Ted Pavelec

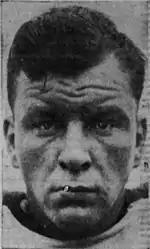
Ted Pavelec, 1940

Theodore Charles Pavelec (November 4, 1918 – April 15, 2005) was an American football player.